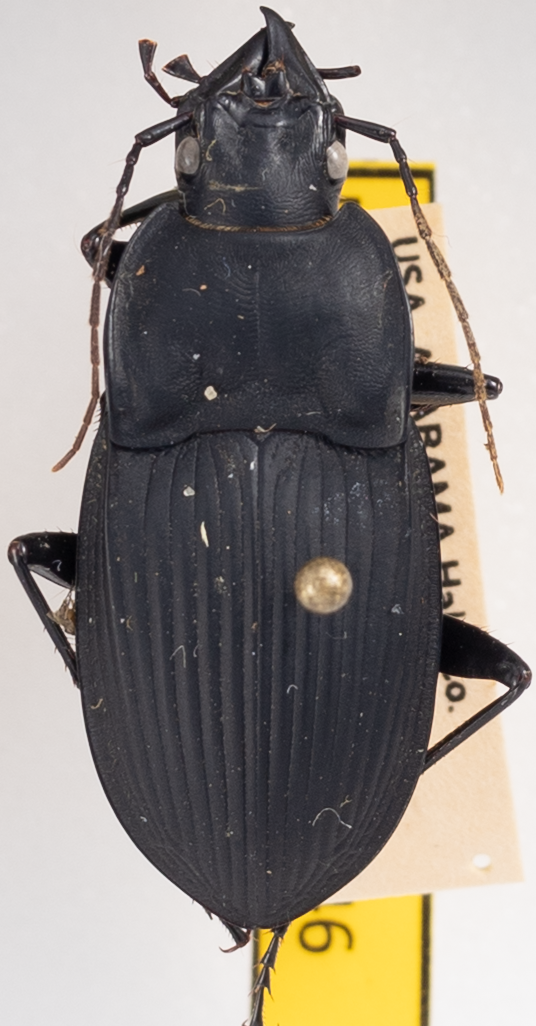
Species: Dicaelus dilatatus
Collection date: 2020-05-27
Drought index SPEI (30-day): -0.14
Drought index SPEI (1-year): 1.22
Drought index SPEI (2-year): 1.85